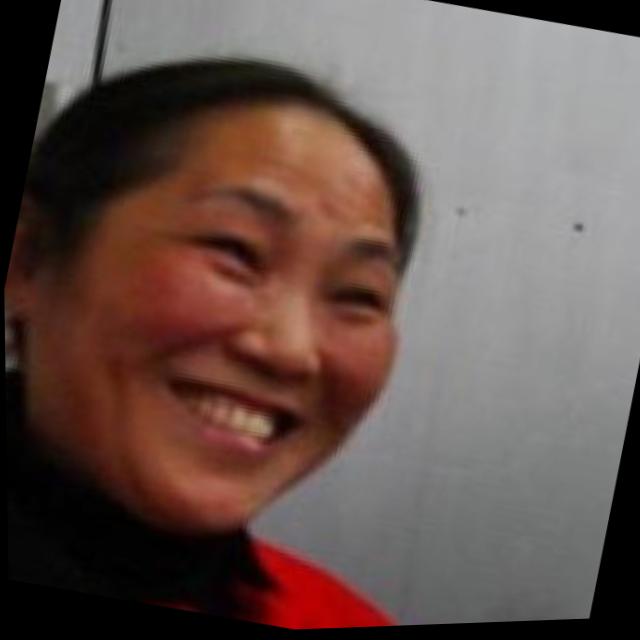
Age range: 45-64